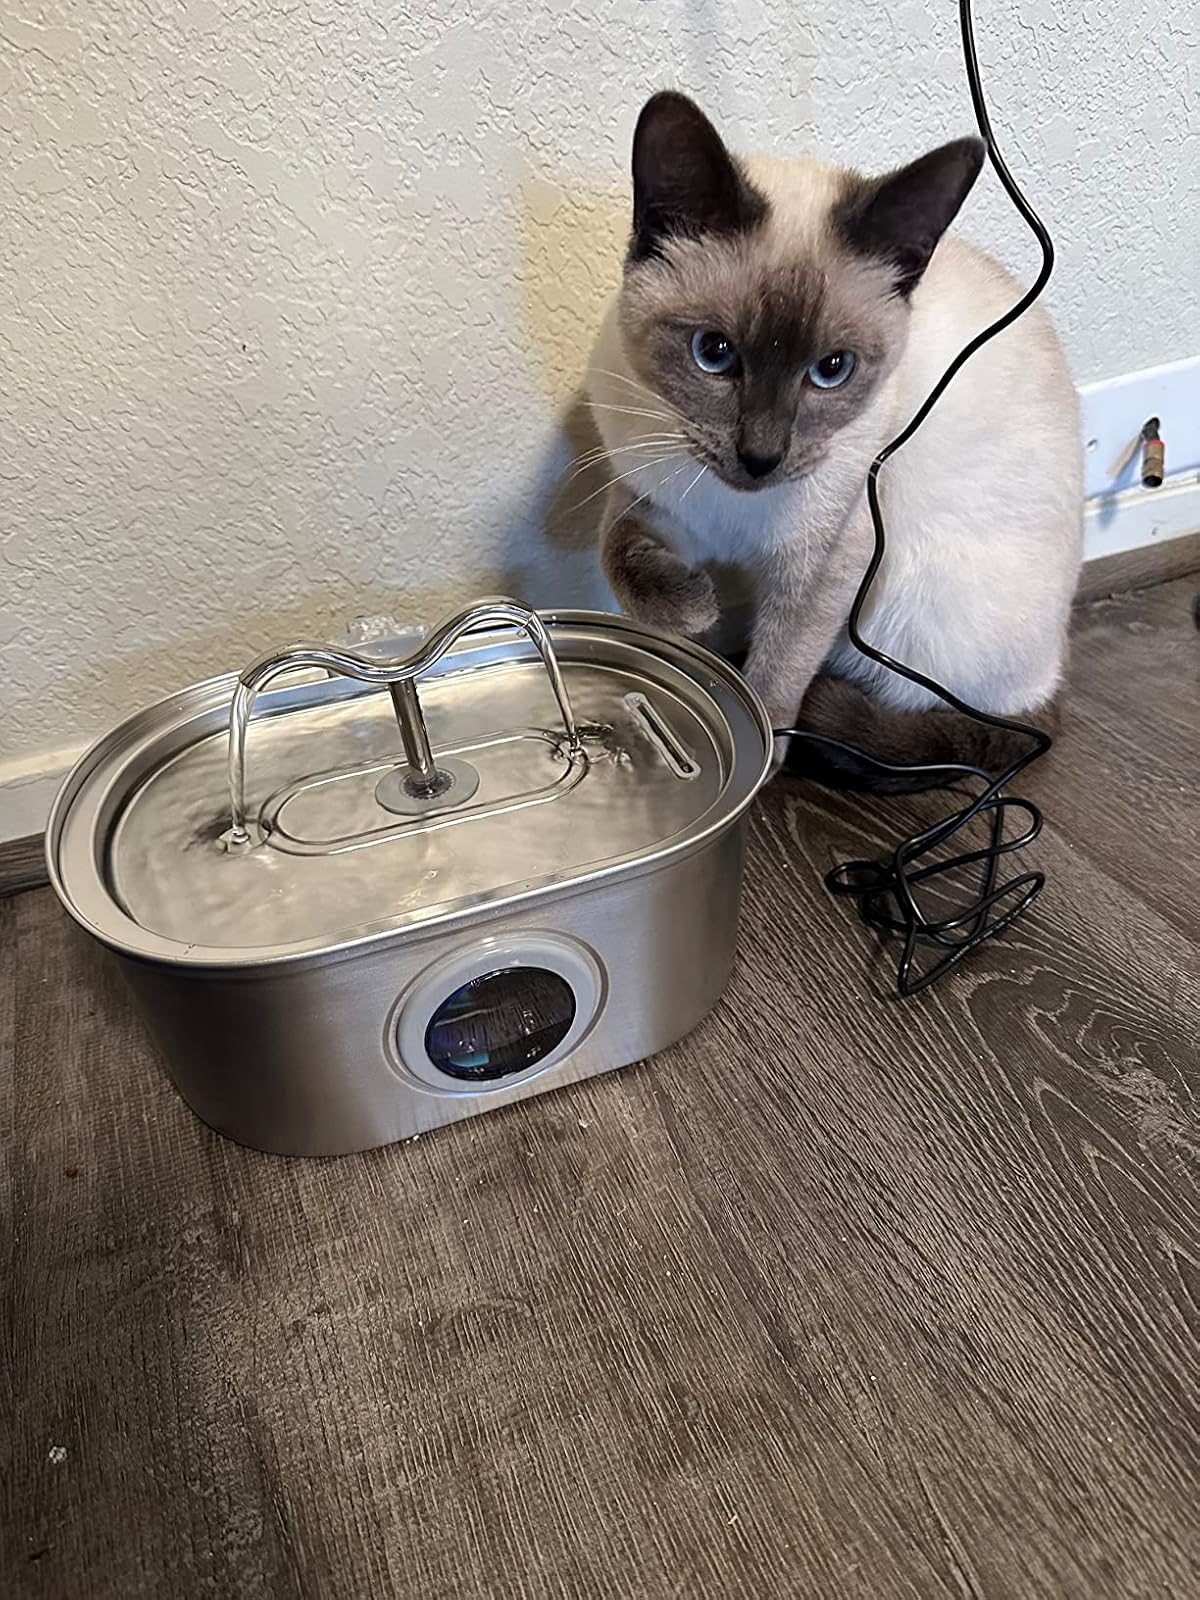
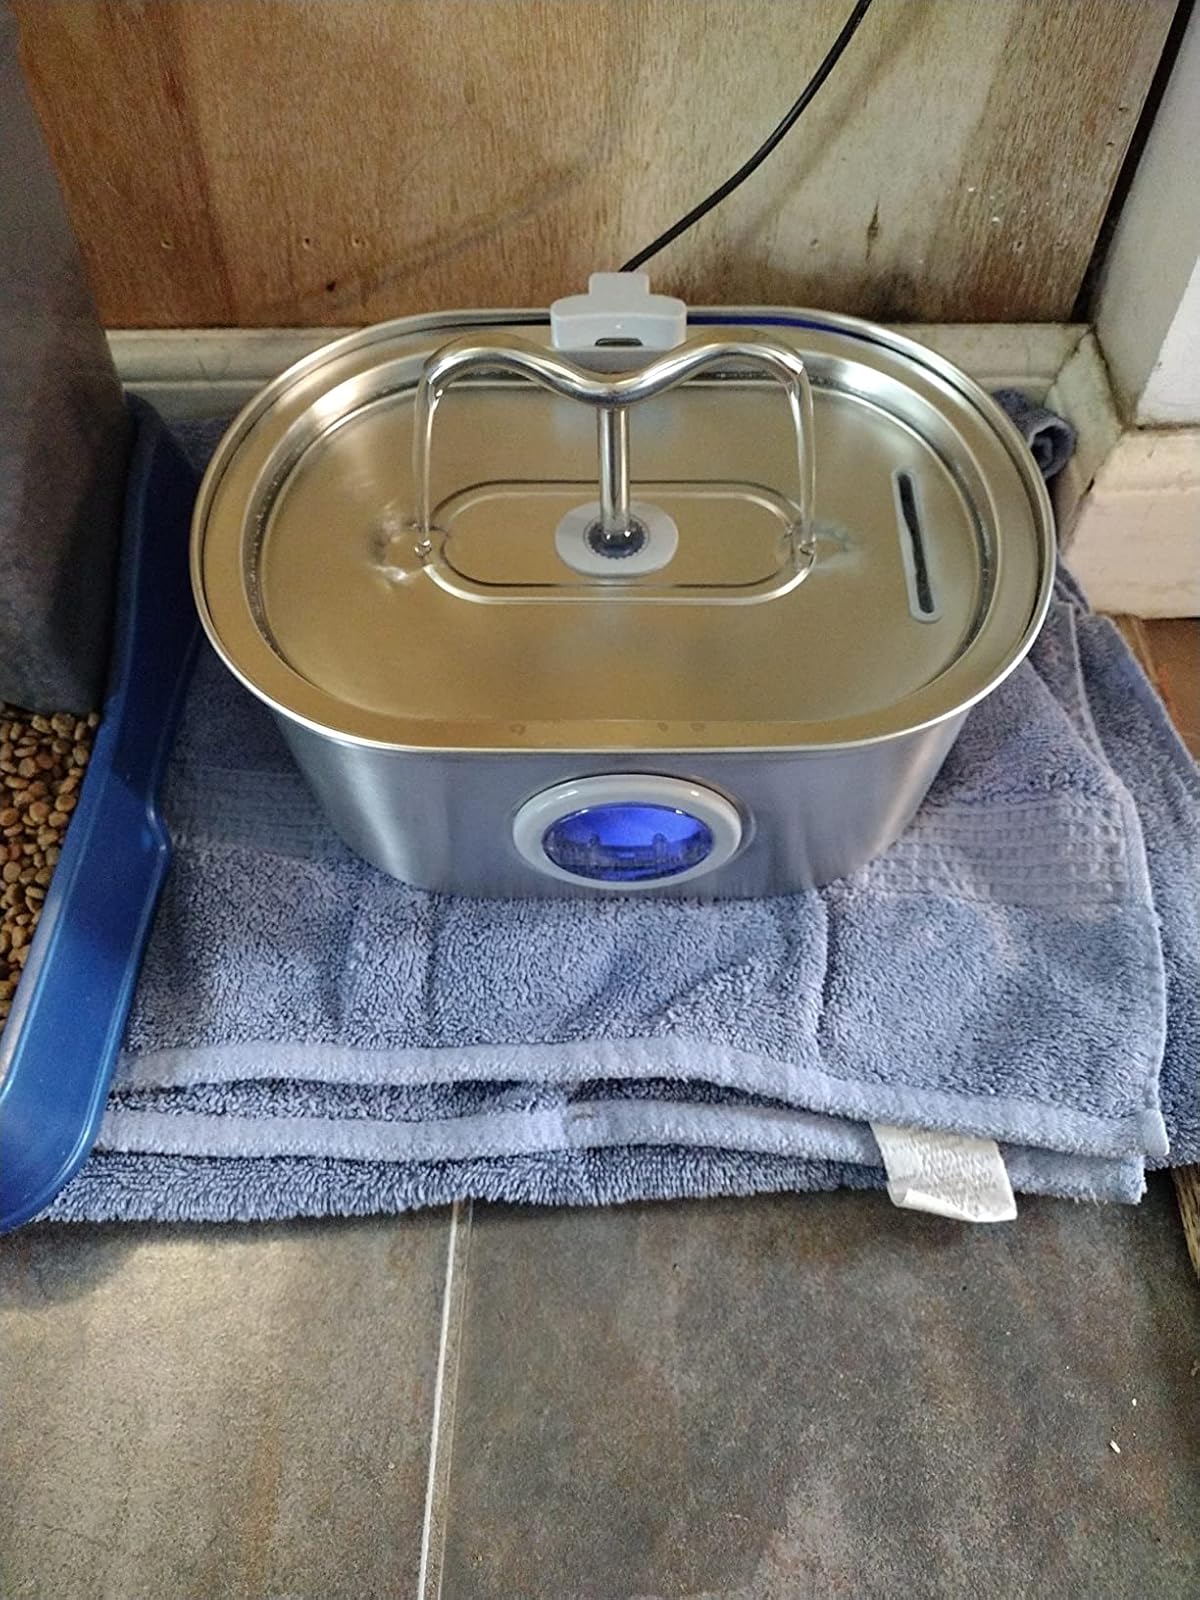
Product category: items_bowl
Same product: yes